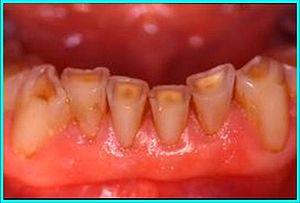
abrasion dentaire
Elles ne sont pas provoquées par un traumatisme vrai mais par des micro polytraumatismes. Elles ont pour résultat l'atténuation des reliefs aux dépens des tissus durs de la dent en particulier de l'émail.